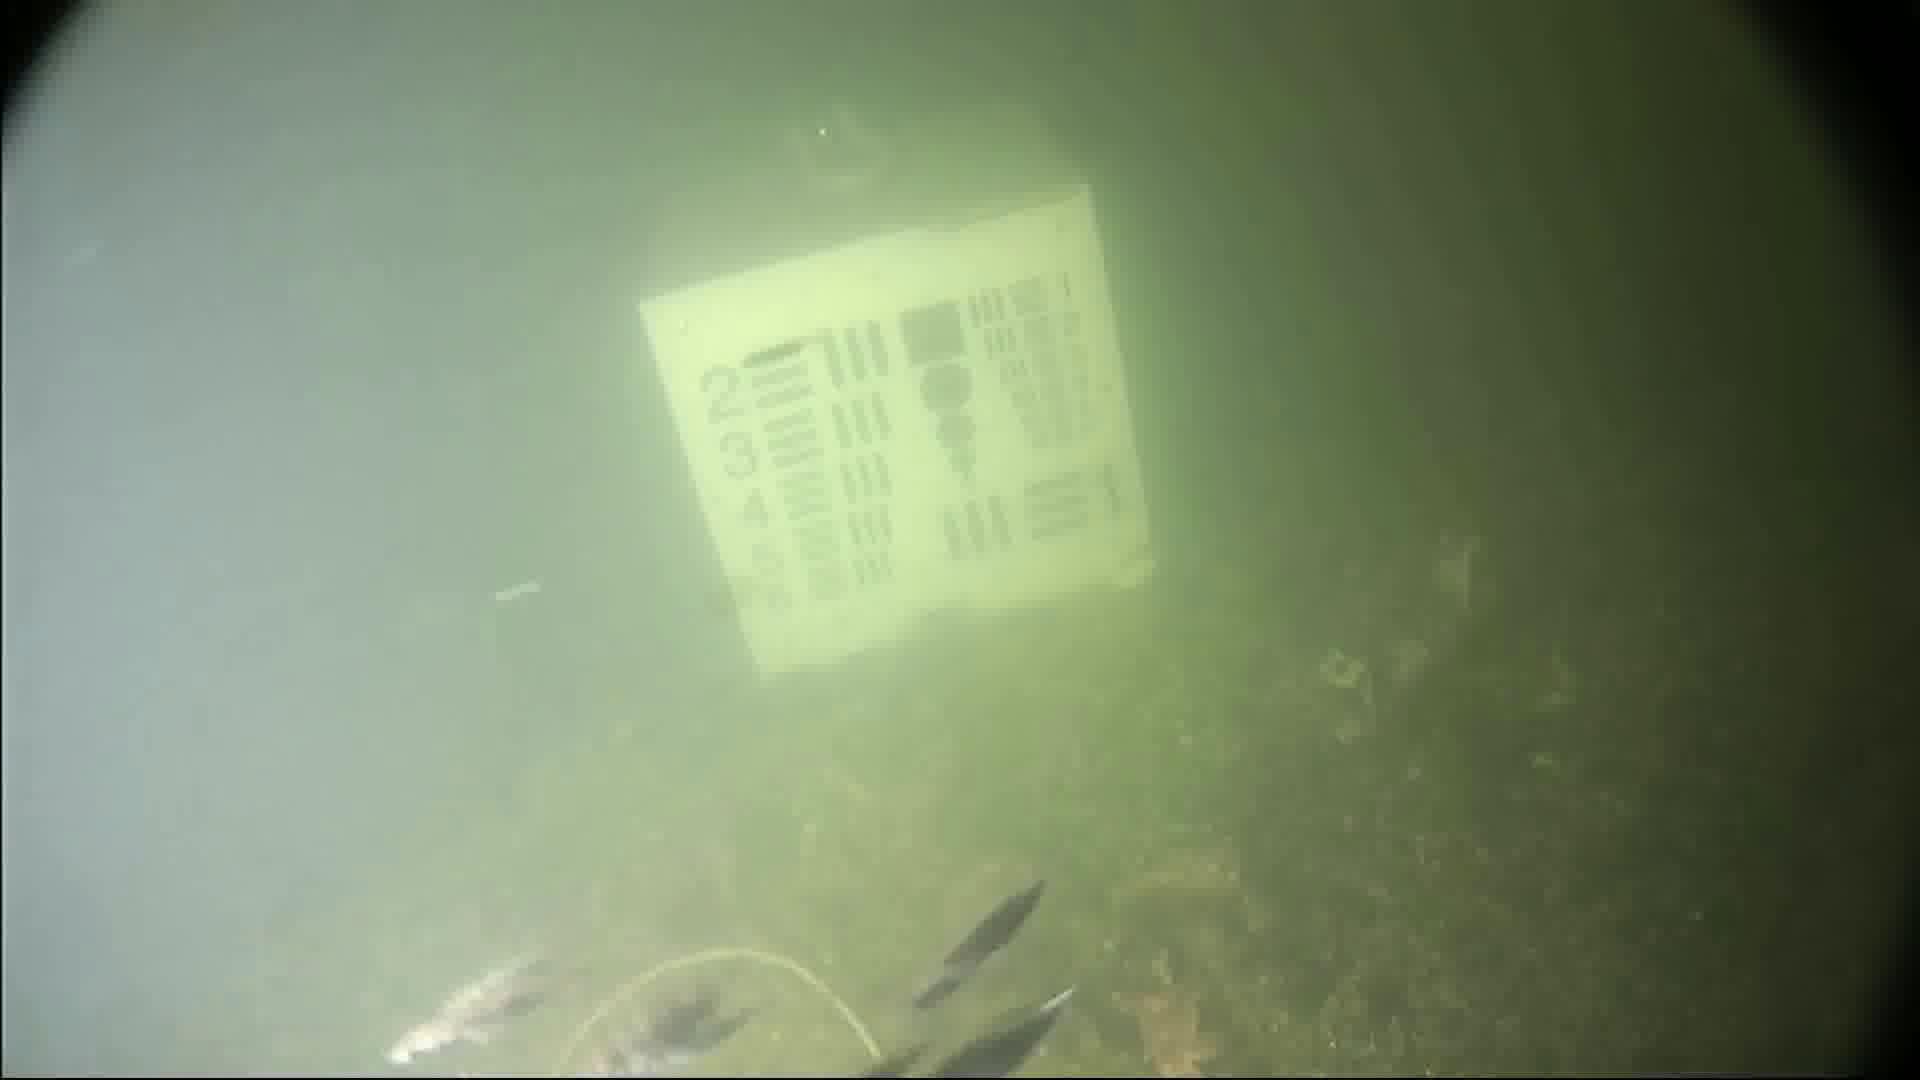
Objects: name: small_fish